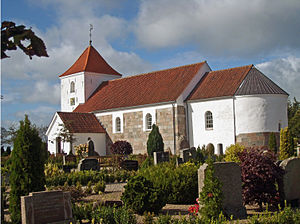
Jelling Kirke / Kirkebygningen / Koret
Ravnkilde Kirke havde også tidligere et mindre kor. Skibet er – ligesom i Jelling – blevet forkortet, da det blev taget i brug som kor.[3]
fra sydøst
Jelling Kirke er en kirke i Jelling, Jelling Sogn i Vejle Kommune. Kirken ligger mellem de store gravhøje og er en del af Jellingmonumenterne, der er optaget på UNESCOs Verdensarvsliste.